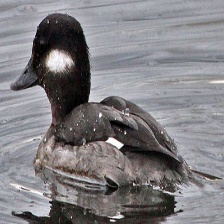
Species: BUFFLEHEAD
Scientific name: BUCEPHALA ALBEOLA
ImageNet parent category: drake